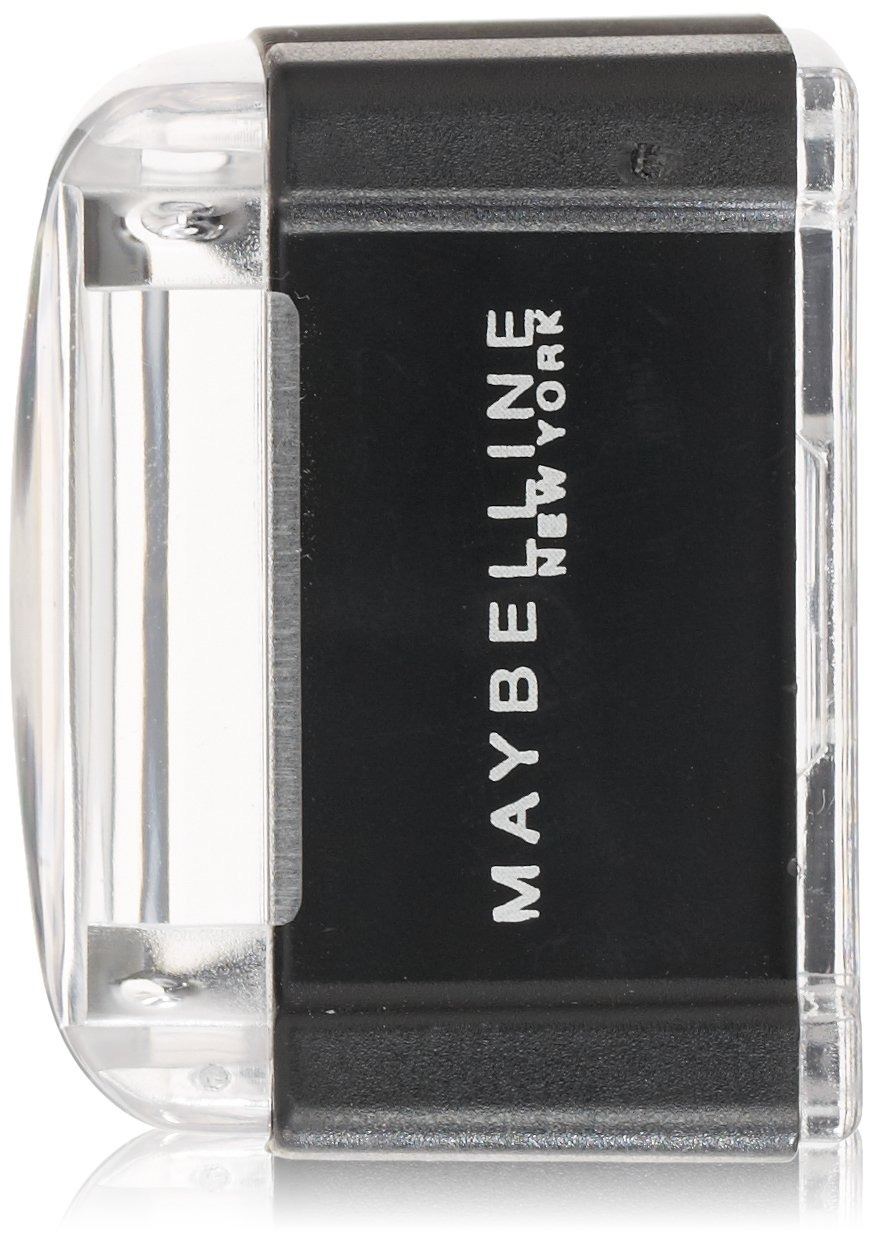
Item Name: Maybelline New York Expert Tools, Dual Sharpener
Bullet Point 1: 2 sharpeners in 1
Bullet Point 2: Snap on top holds in shavings
Bullet Point 3: For eye lip pencils
Value: 1.0
Unit: Count

Price: 3.985